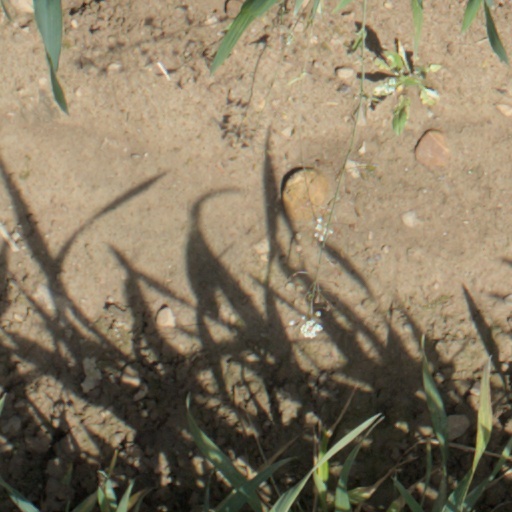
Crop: wheat